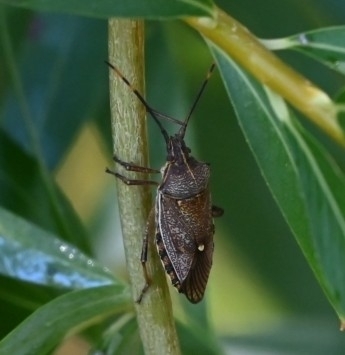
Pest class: stink_bug